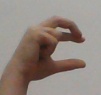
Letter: thal